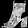
Label: Sandal